List of non-marine molluscs of Malta

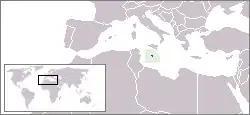
Location of Malta

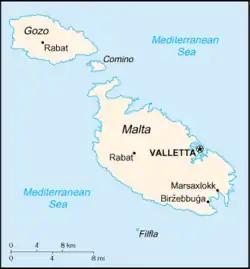
topography of Malta

The non-marine molluscs of Malta are a part of the molluscan fauna of Malta (wildlife of Malta).